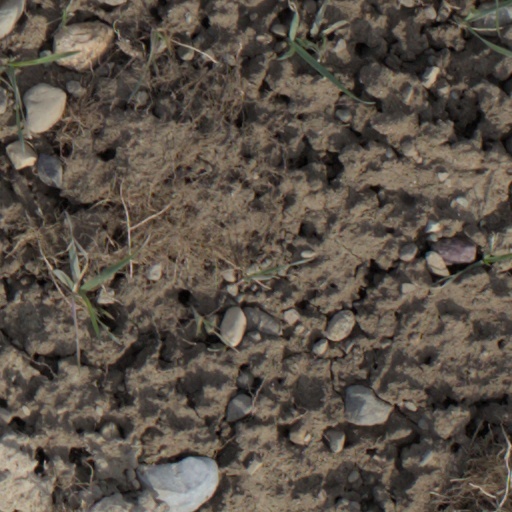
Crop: wheat